Ralph A. Erickson

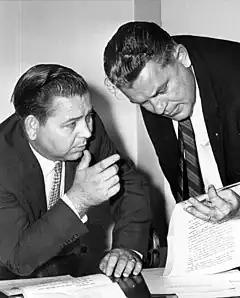
Erickson (right) with James N. Beck in 1961

Erickson died on November 28, 2006, at the age of 82, in West Palm Beach.